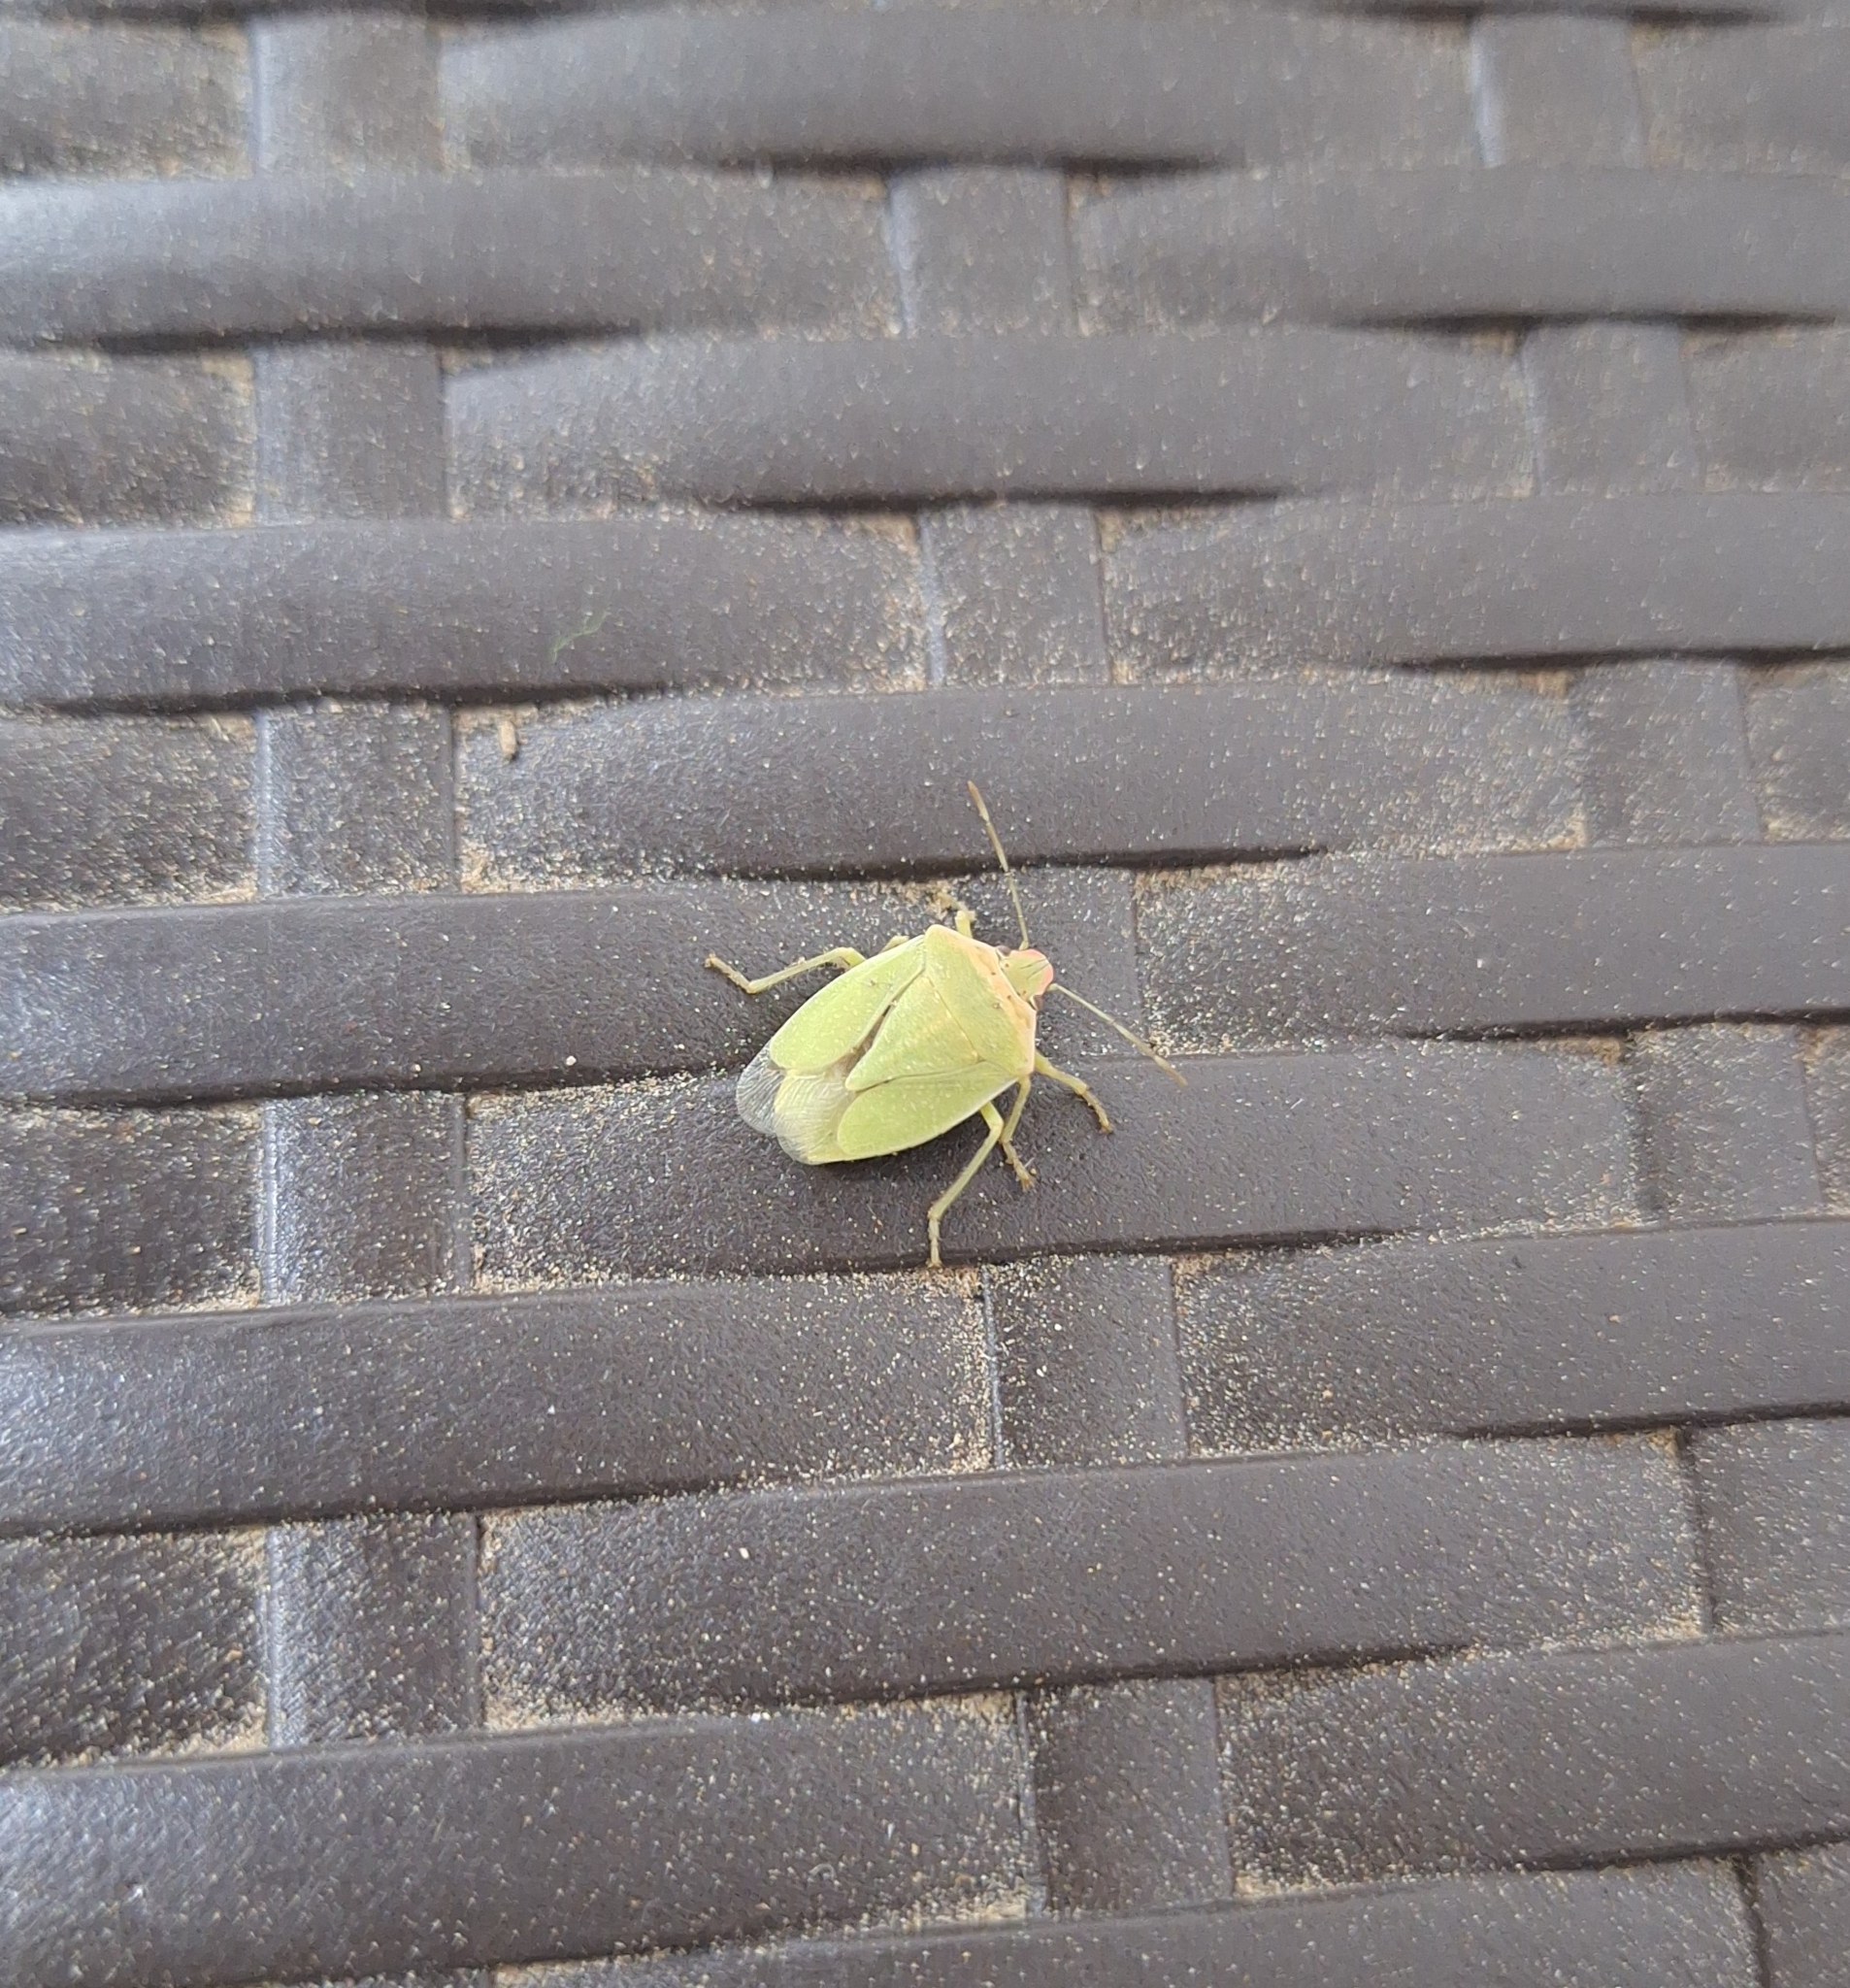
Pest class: stink_bug